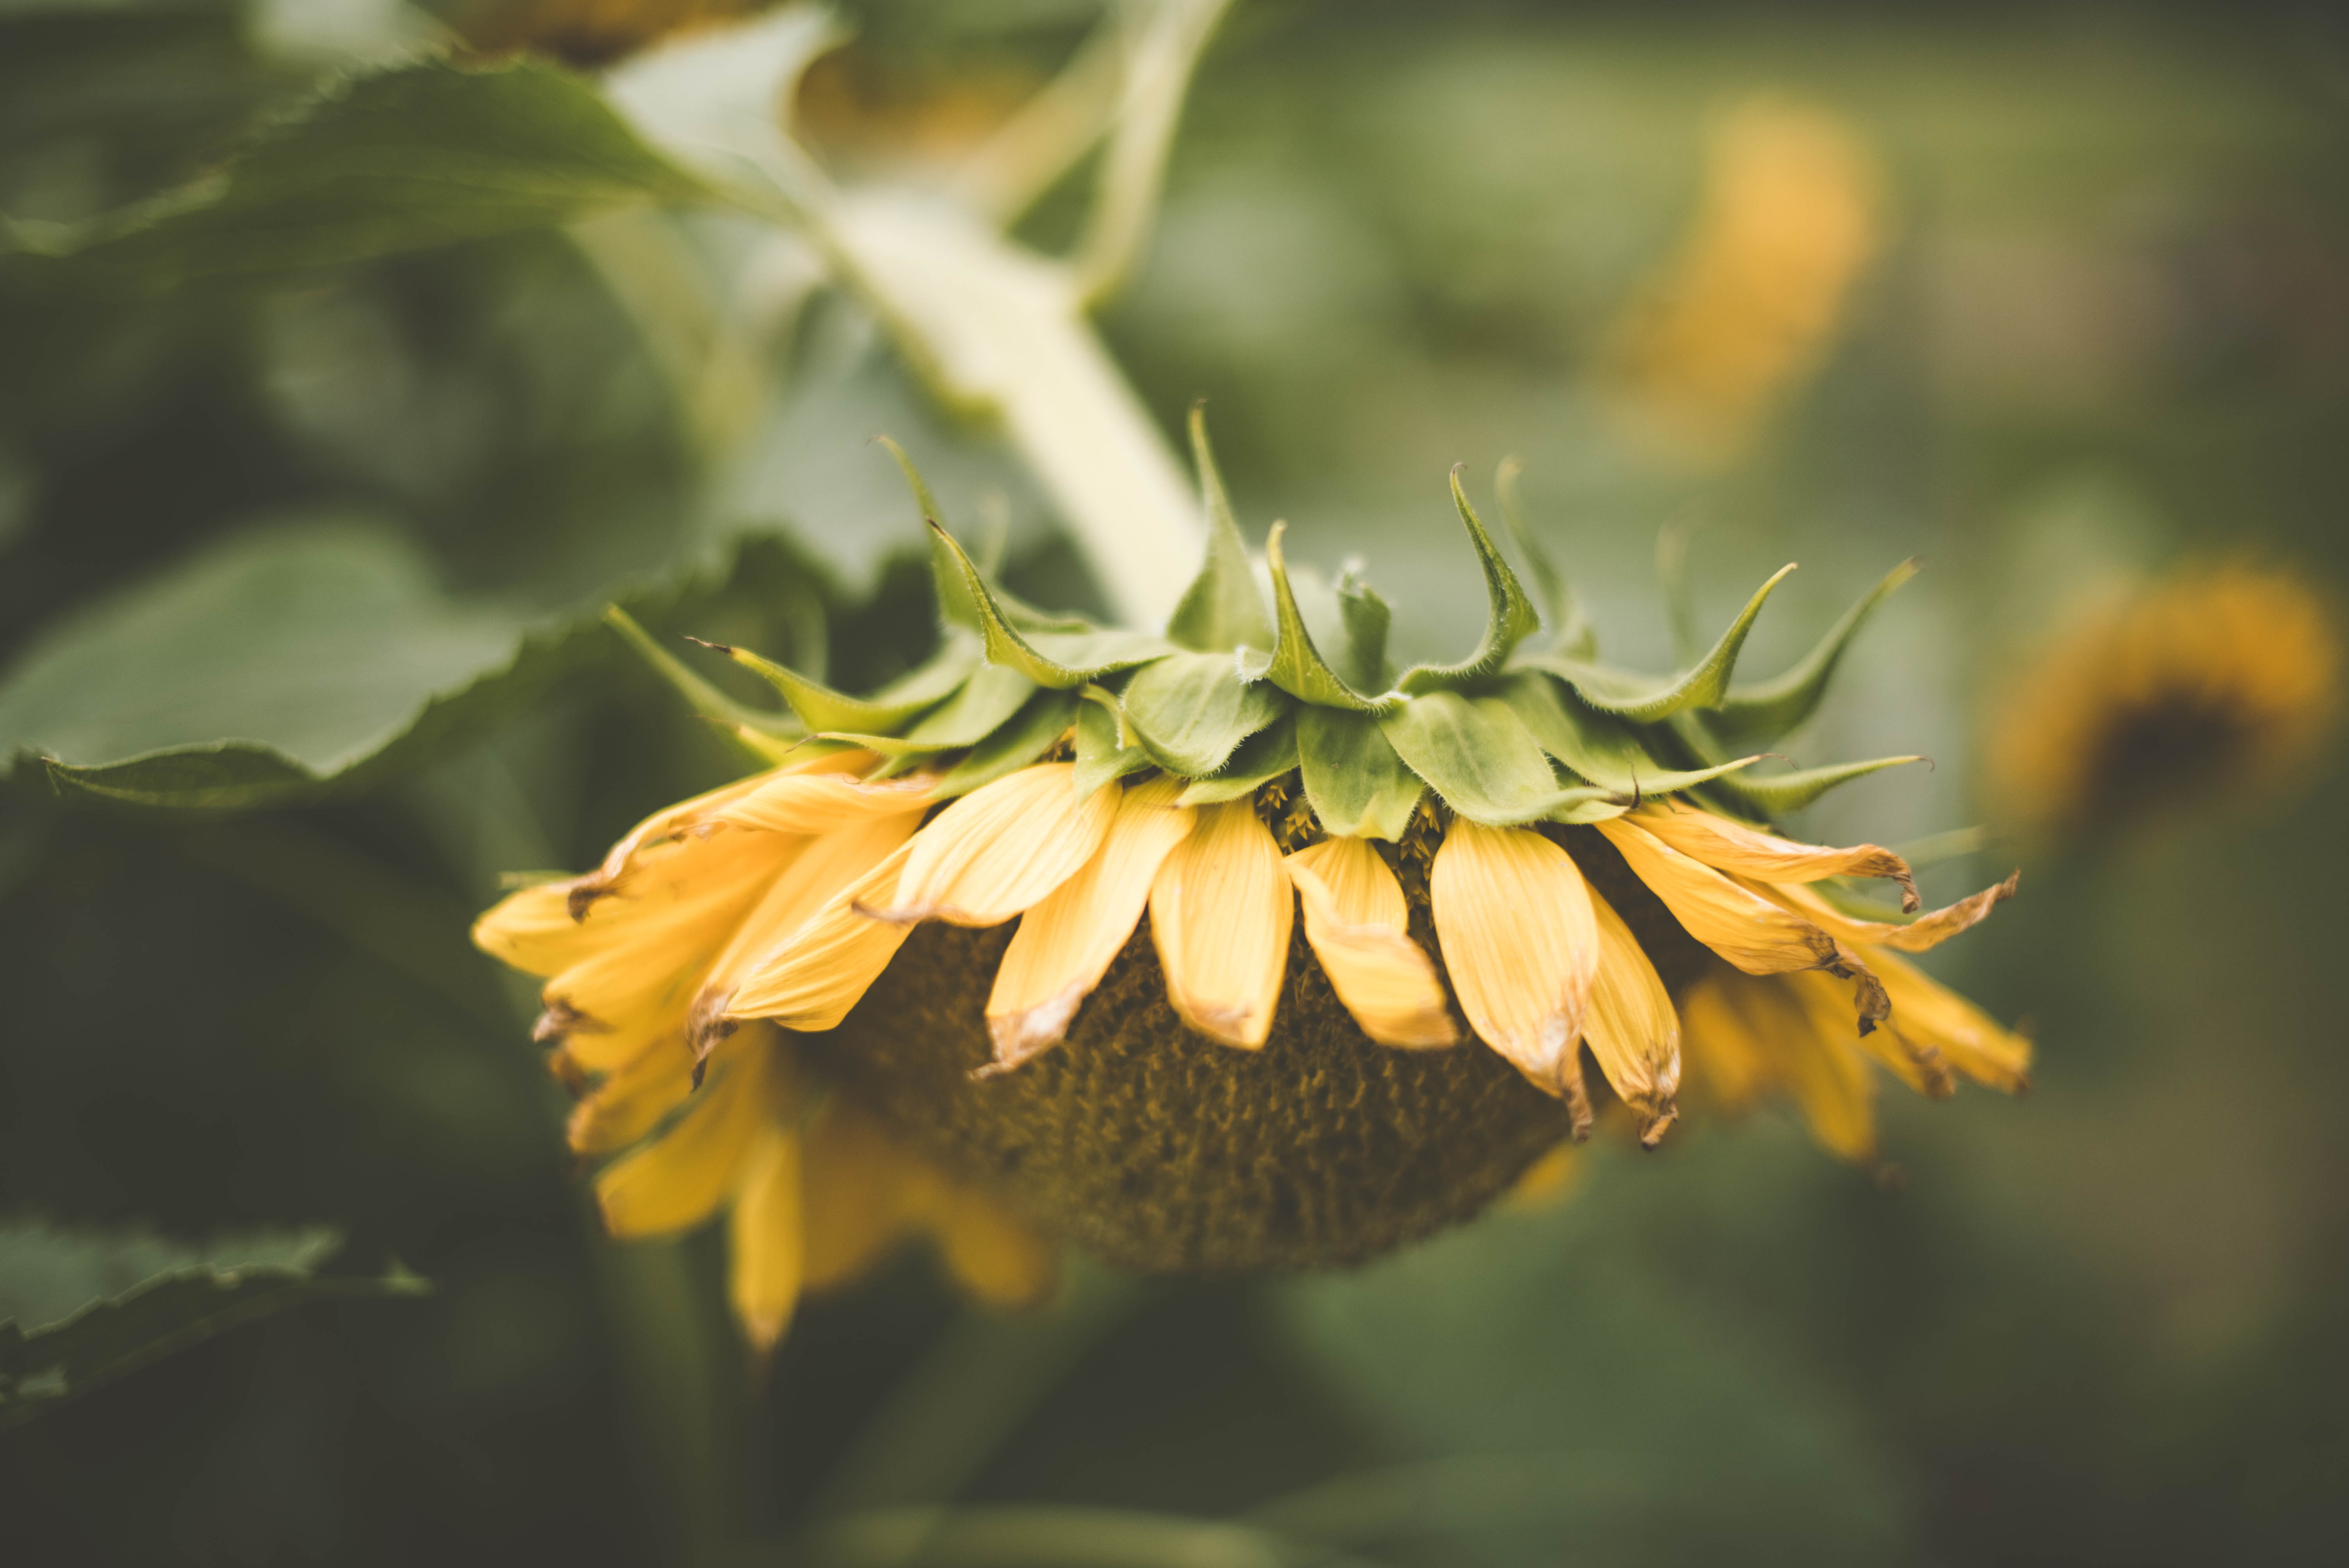
plant, flower, petal, spring, yellow, flora, wildflower, macro photography, plant stem